Approach and Landing Tests

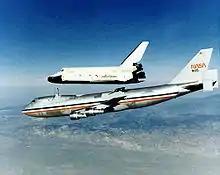
"Enterprise" separates from the SCA during Free Flight 4, the first with the orbiter in its flight configuration without the tailcone

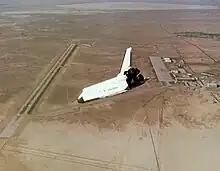
"Enterprise" makes her approach to land at Edwards during Free Flight 4

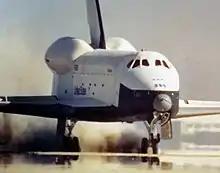
"Enterprise" lands at the conclusion of free flight #2

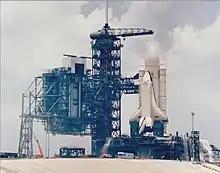
"Enterprise" mated to external tank and dummy SRBs stands on Kennedy Space Center Pad 39A during fit check tests twenty months prior to STS-1.

Following the end of the flight test program, "Enterprise" was taken for testing with the external tank and SRBs in full-up launch configuration, to test both the structural responses of the "stack" itself and the launch procedures prior to the entry into service and first launch of the first operational orbiter. These tests first saw "Enterprise" taken to the Dynamic Structural Test Facility, located at the Marshall Space Flight Center in Huntsville, Alabama, where the complete stack was subjected to vertical ground vibration tests, assessing the structural responses to a number of scenarios. Then, the orbiter was flown to the Kennedy Space Center in Florida, to test the procedures of assembling the stack in the Vehicle Assembly Building, transporting it from the VAB to the launch pad, and to fit check the facilities and procedures at LC-39 to be used in launching the Shuttle.